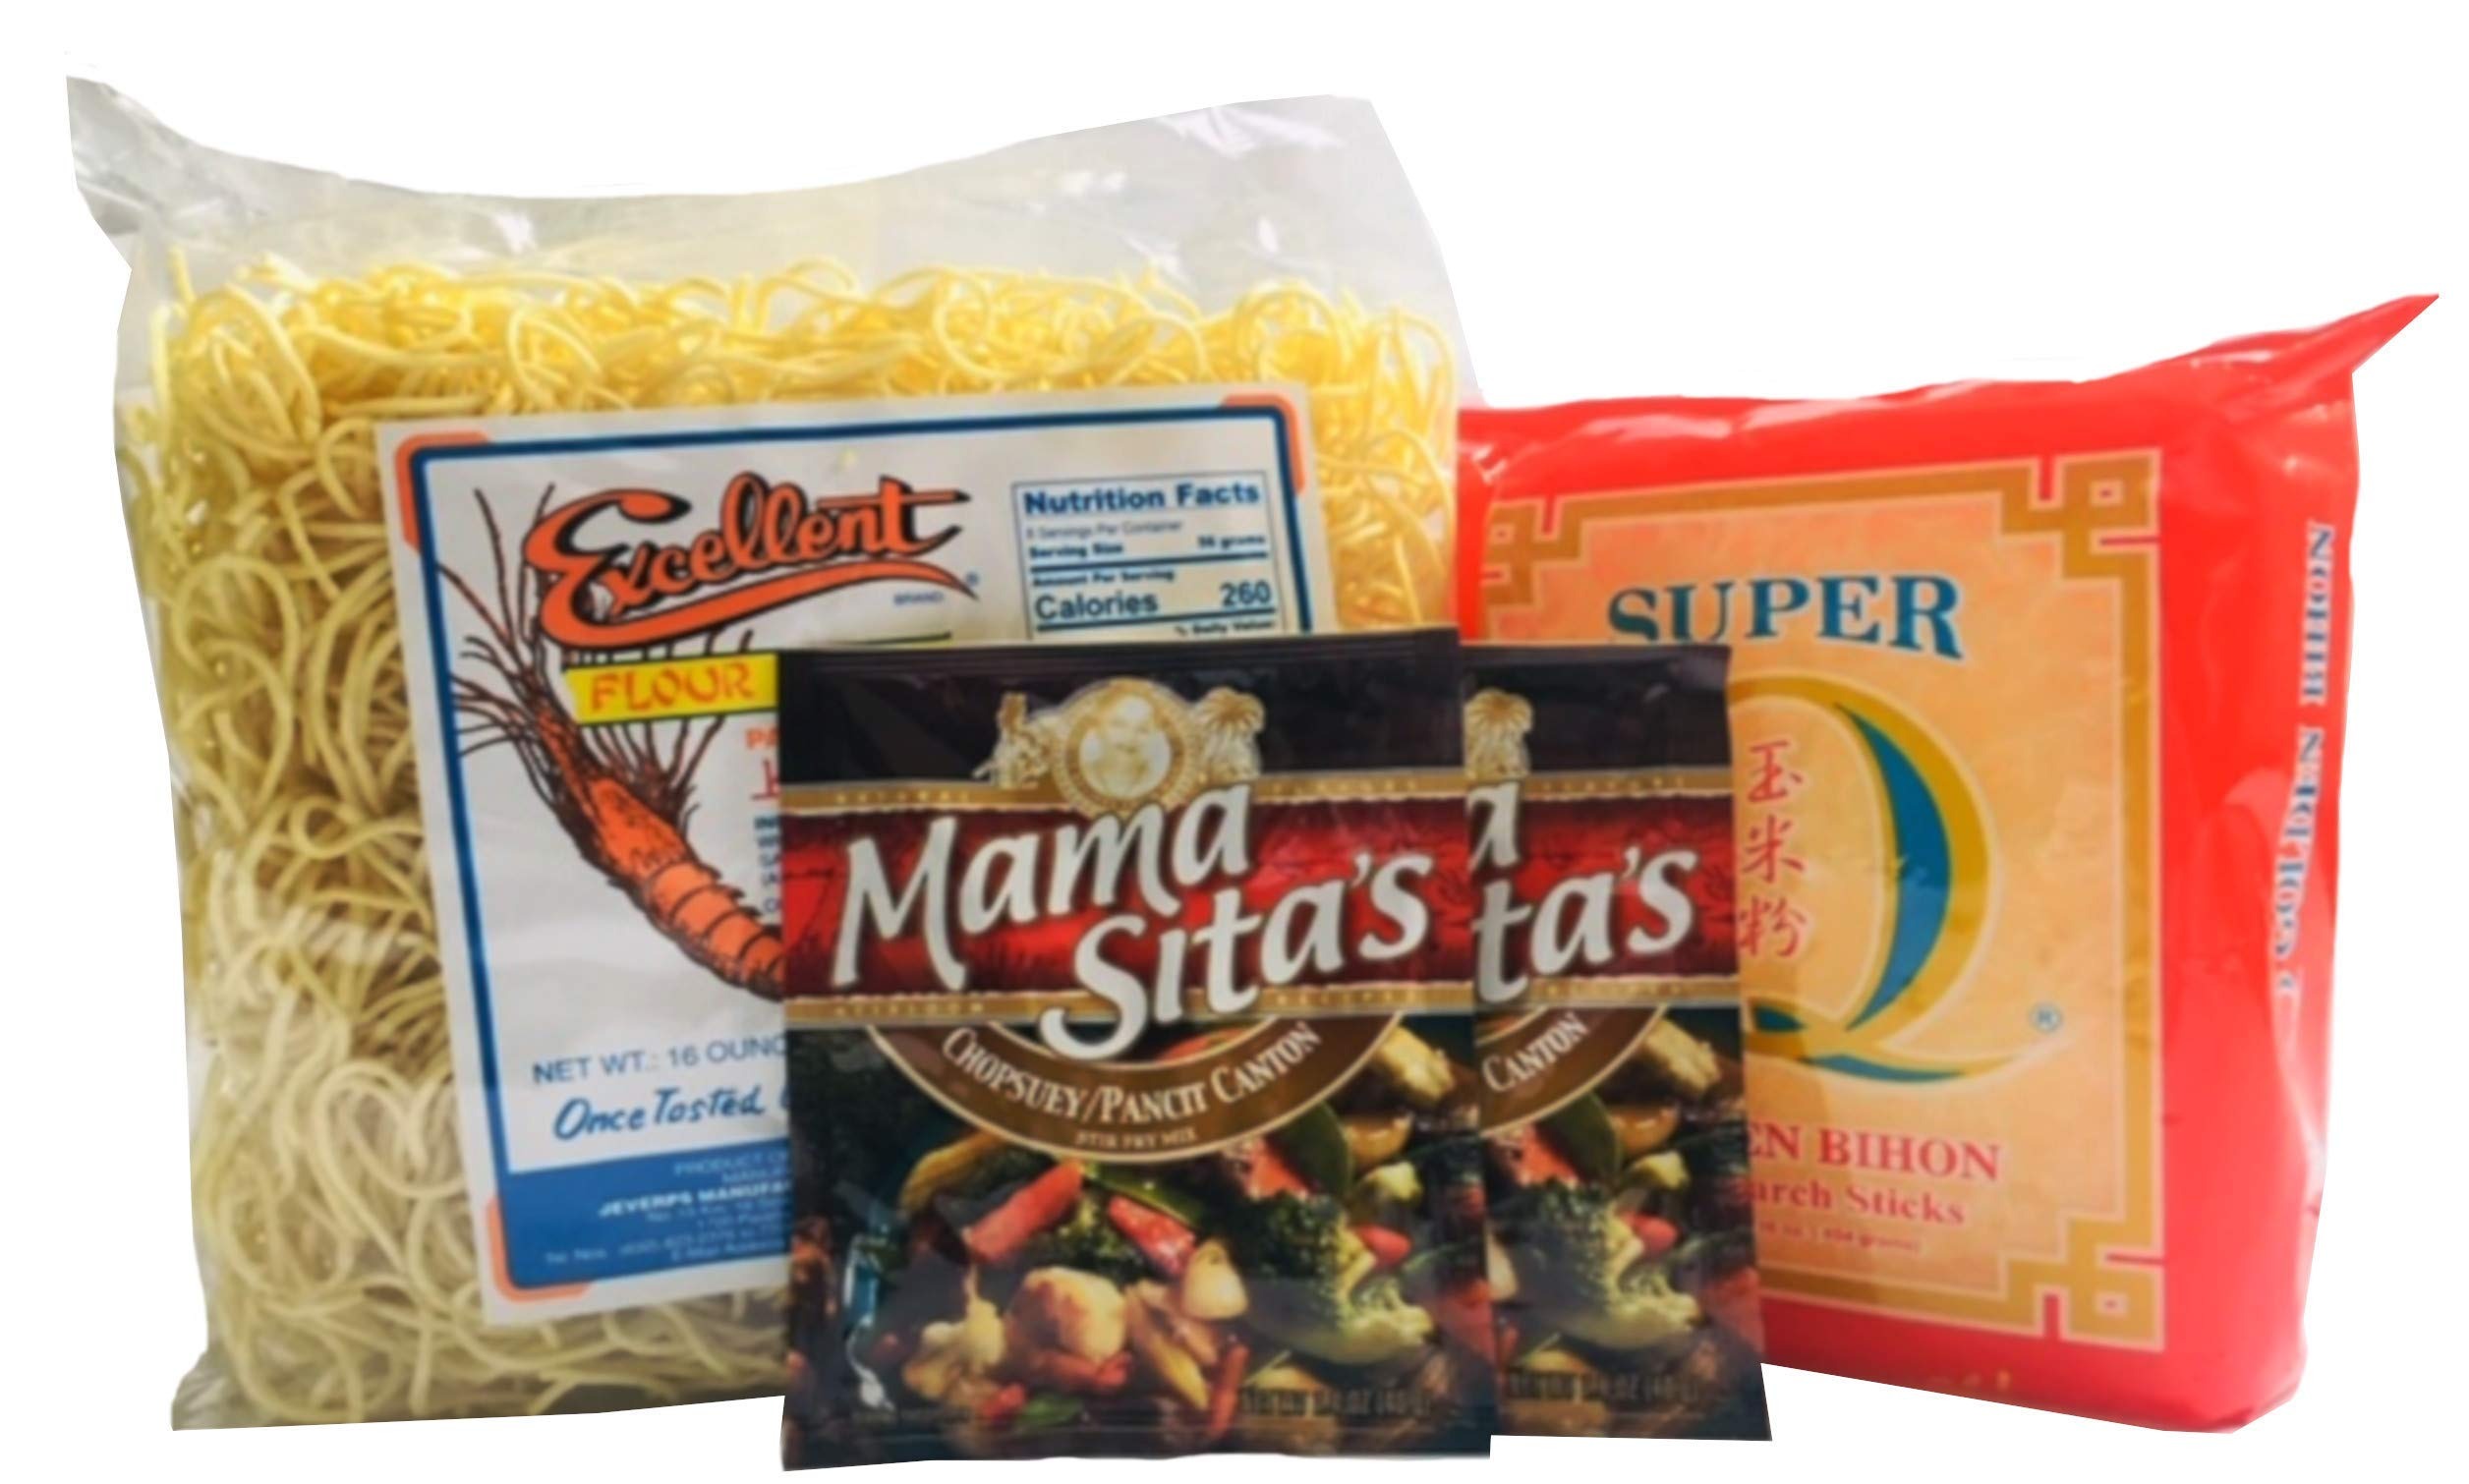
Item Name: World Food Mission Classic Filipino Pancit Canton/ Pansit Bihon Combo
Bullet Point 1: World Food Mission Classic Filipino Pancit Canton/ Pansit Bihon Combo.
Bullet Point 2: Perfect to make your own stir fried noodle. Boil the noodle until tender, add your choice of meat, seafood and/or vegetables. Add the seasoning packet and you have your home made filipino pancit :)
Bullet Point 3: Excellent Pancit Canton is paired with Mama Sita's Chopsuey Mix to make a pancit canton stir fried noodle.
Bullet Point 4: Super Q Pancit Bihon is paired with Mama Sita Pancit Bihon Mix to make a pancit bihon stir fried noodle.
Product Description: This bundle is combination of 1 Excellent Pancit Canton, 1 Super Q Pancit Bihon, 2 Mama Sita's Chopsuey Mix and 1 Mama Sita Pancit Bihon Mix. Perfect to make your own stir fried noodle. Boil the noodle until tender, add your choice of meat, seafood and/or vegetables. Add the seasoning packet and you have your home made filipino pancit. Excellent Pancit Canton is paired with Mama Sita's Chopsuey Mix to make a pancit canton stir fried noodle. Super Q Pancit Bihon is paired with Mama Sita Pancit Bihon Mix to make a pancit bihon stir fried noodle. Enjoy!
Value: 1.0
Unit: Count

Price: 28